Mexico City Alebrije Parade

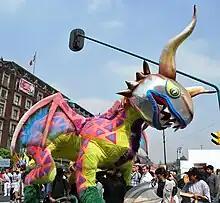
Alebrije named Alebrije Luchador at the 2009 event in the Zocalo

The Mexico City Alebrije Parade is an annual event to honor Mexican handcrafts and folk art, especially a hard kind of papier-mâché called “cartonería” and the creation of fantastic figures with it called “alebrijes.” Alebrijes are chimera-like creatures credited to artisan Pedro Linares painted in bright colors. The alebrijes for the parade are larger than anything Linares created, up to four meters in height and three meters in width. The parade begins on midday on a Saturday in late October in the historic center of Mexico City. The giant creatures are accompanied by musicians, clowns, people in costume and more, giving the event a Carnival-like atmosphere. After the parade the creations are judged with prizes awarded. There are also related literary and musical compositions.